KLLC

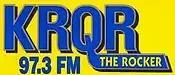
KRQR logo - mid 1980s

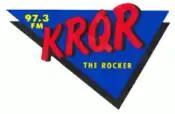
KRQR logo - early 1990s

The station's most popular show has been in weekday morning drive. Originally known as "The Sarah and Vinnie Show", it was hosted by Sarah Clark (also known as Sarah Emily Lyman) and Vinnie Hasson (then known as Vinnie Crackhorn), until he was fired in 2002 due to problems with alcohol. After a several month search for a replacement for Vinnie, the station selected Mike Nelson (also known as "The DJ with No Name," to become the co-host of the renamed "Sarah and No-Name Show." After 6 years, Nelson was let go by station management on July 17, 2008, who announced that Vinnie would re-team with Sarah starting on August 4, 2008, returning the show's name to "The Sarah and Vinnie Show." Nelson later returned to his previous station, Live 105, as the host of the morning show before becoming a part of KFOG's morning show in 2015.